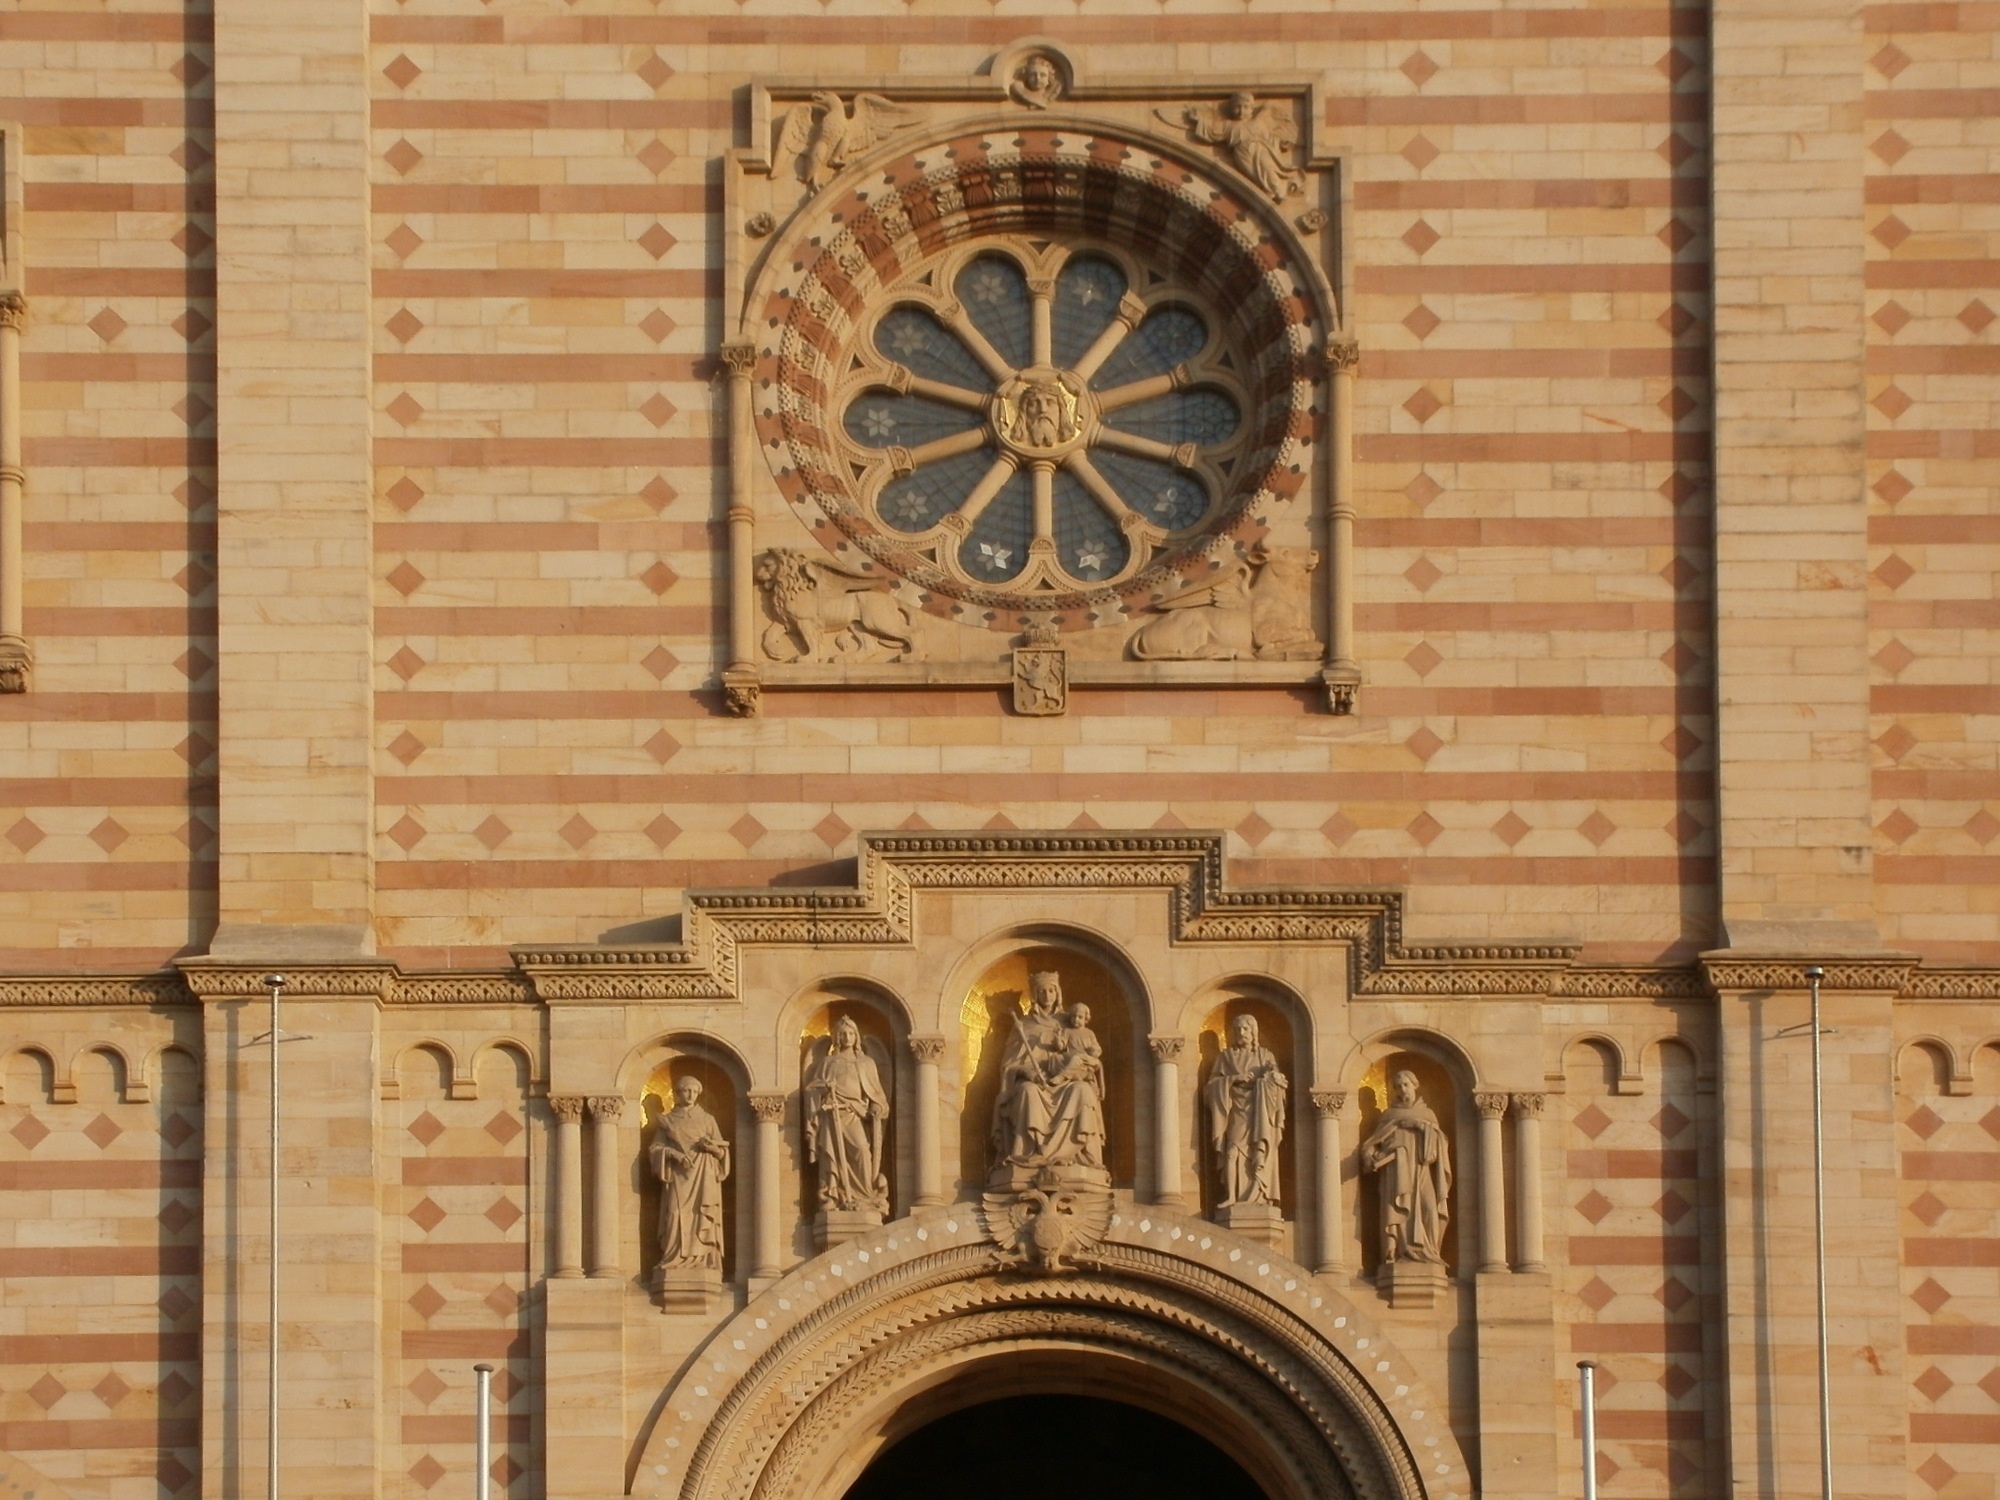
architecture, wood, window, building, old, monument, europe, rose, religion, facade, church, cathedral, exterior, place of worship, baptistery, symmetry, germany, synagogue, culture, history, christianity, famous, heritage, basilica, carving, dom, spirituality, rosette, speyer, ancient history